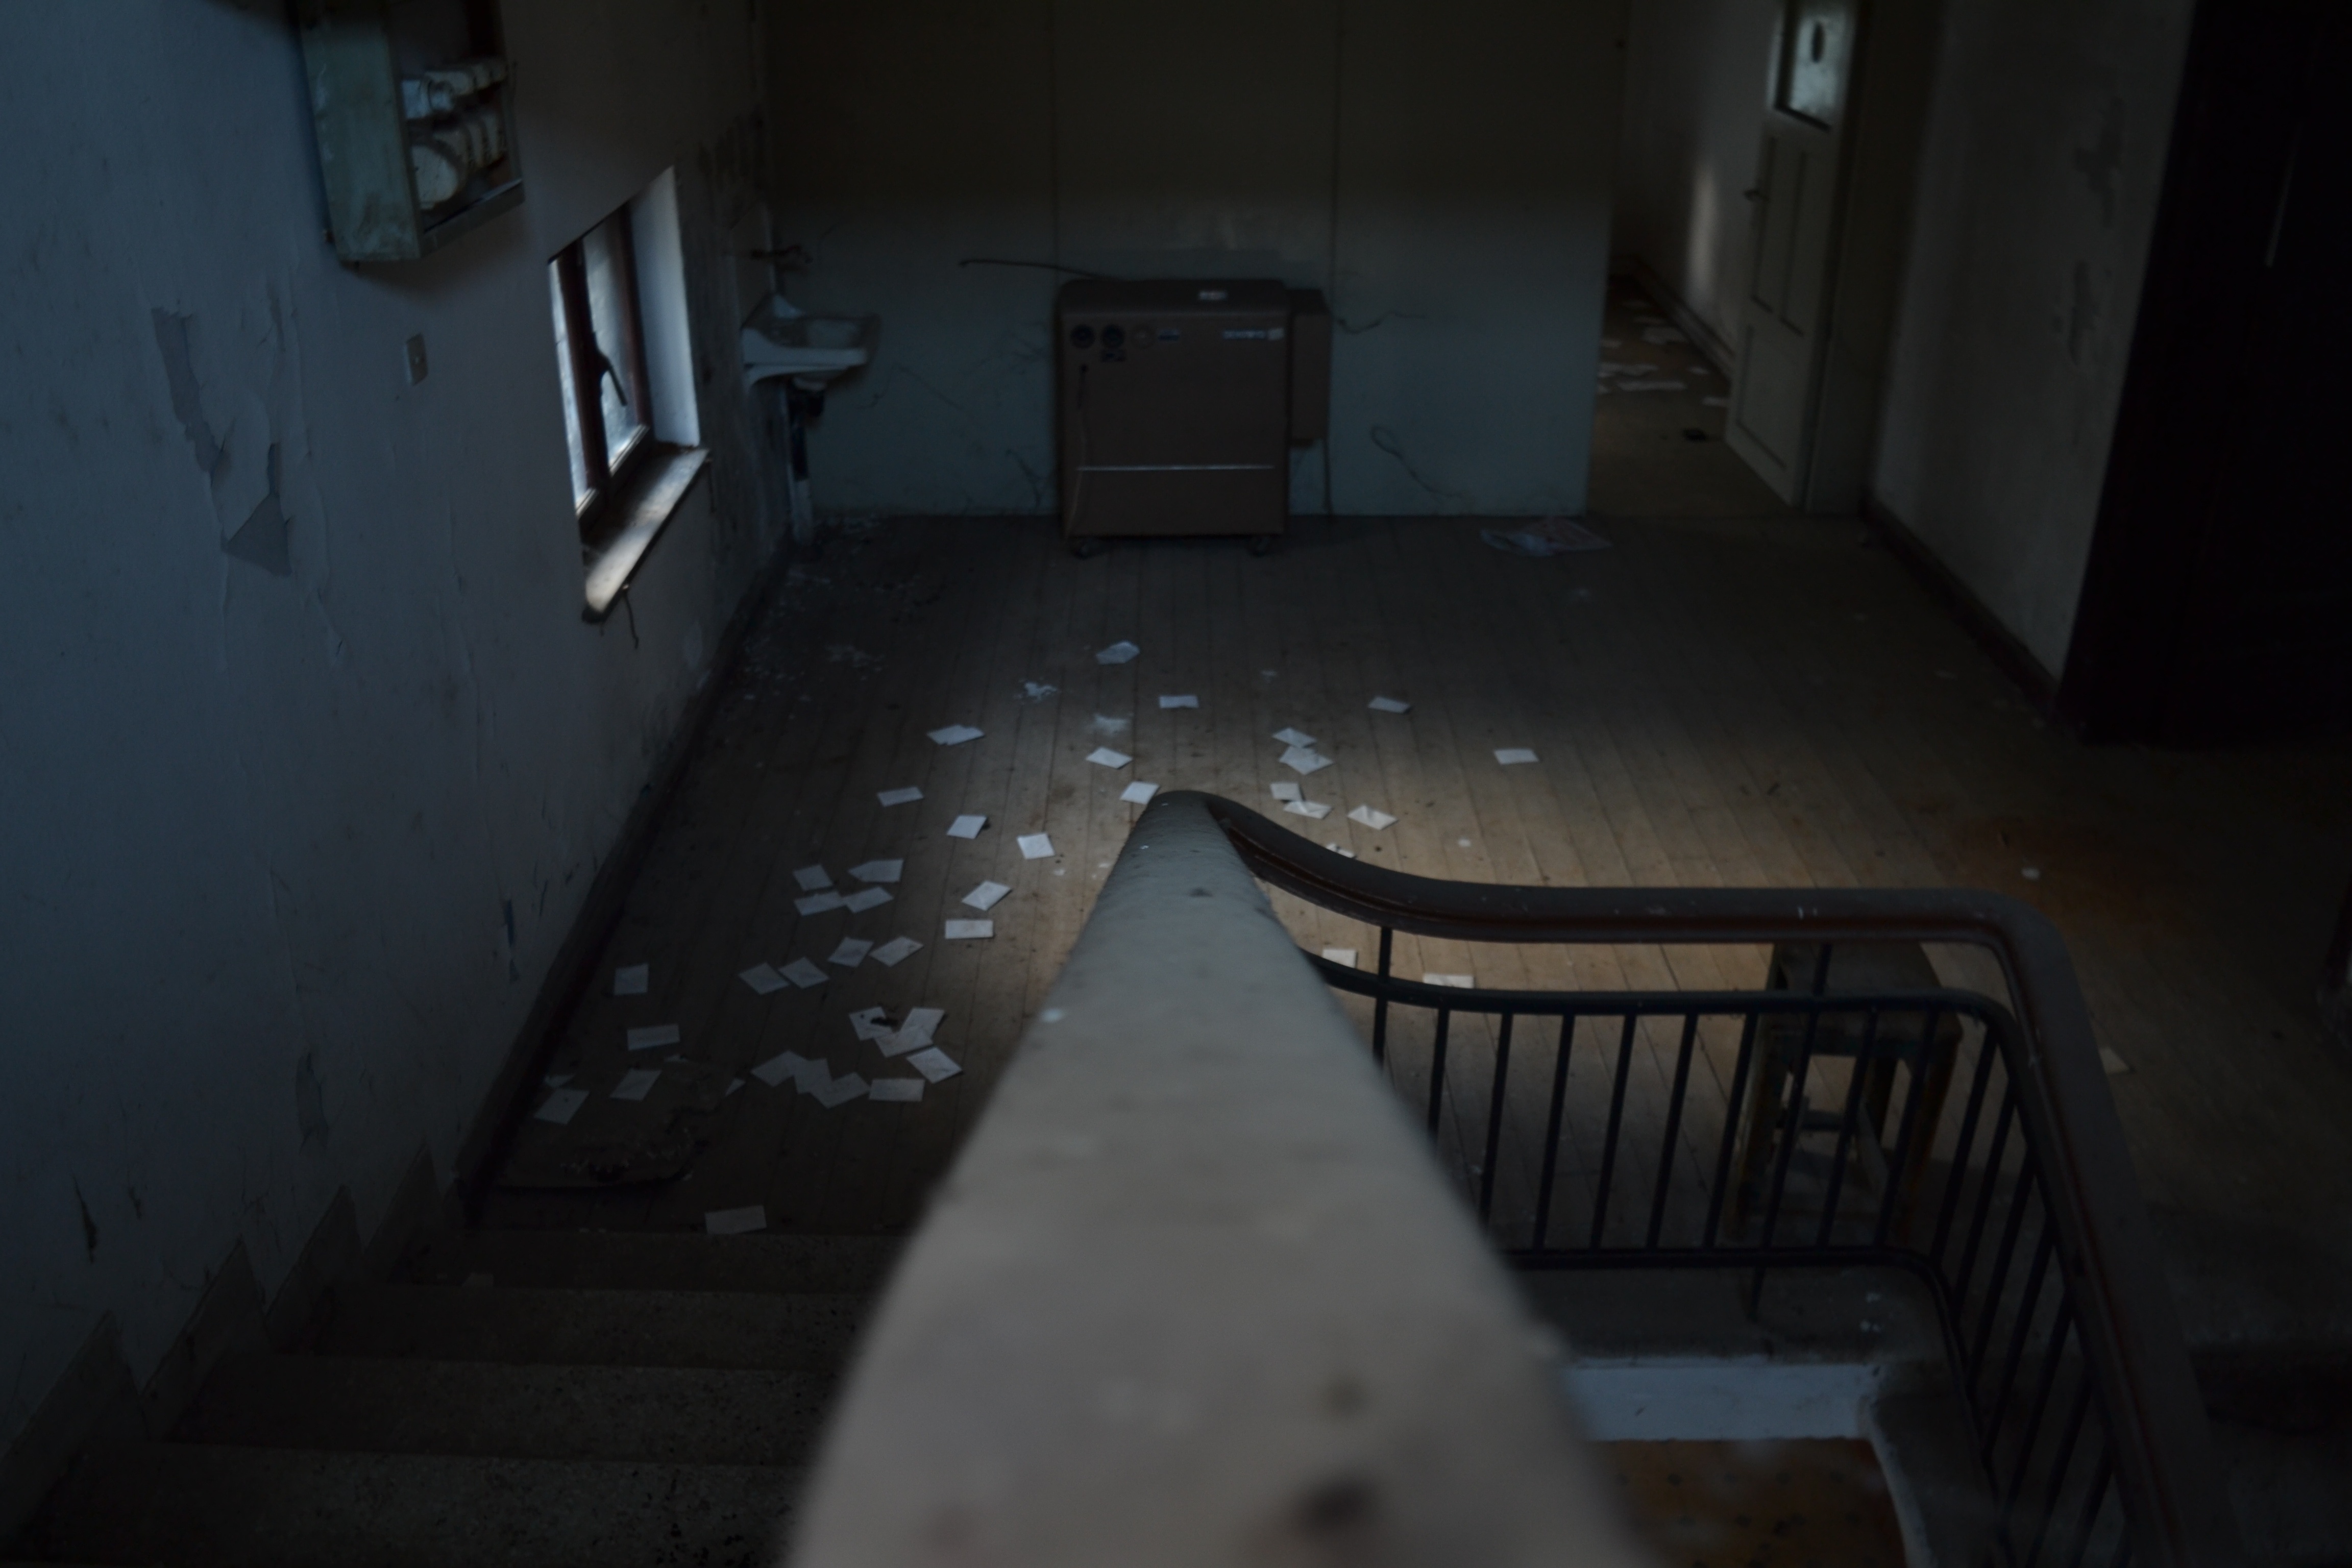
light, house, floor, building, old, railing, abandoned, darkness, stairs, image, screenshot